Viggo Mortensen

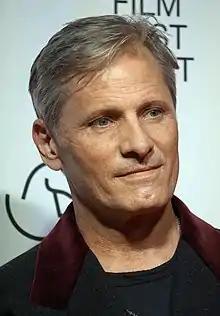
Mortensen in 2020

Viggo Peter Mortensen Jr. (born October 20, 1958) is an American actor and filmmaker. He has received nominations for three Academy Awards, three BAFTA Awards, and four Golden Globe Awards.